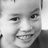
Emotion: happy